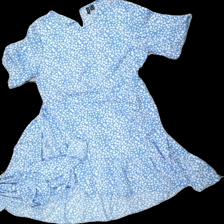
View: front
Type: Dress
Category: Ladies
Brand: Not in the list
Brand text on label: Vero Moda
Colors: White, Blue
Material: 100% polyester
Pattern: Floral print
Cut: Regular, Loose
Size: M
Season: All
Price range: 50-100
Recommended usage: Reuse